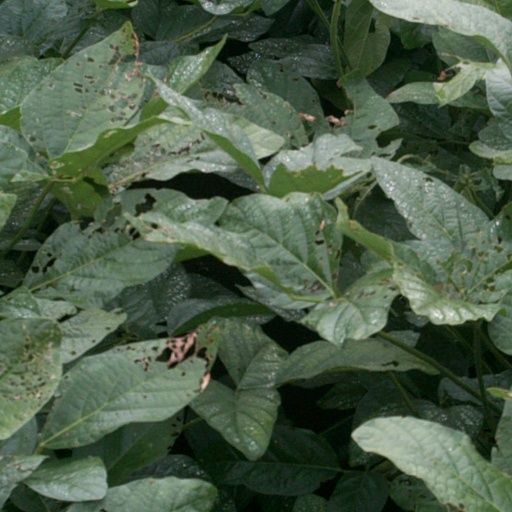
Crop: soybean